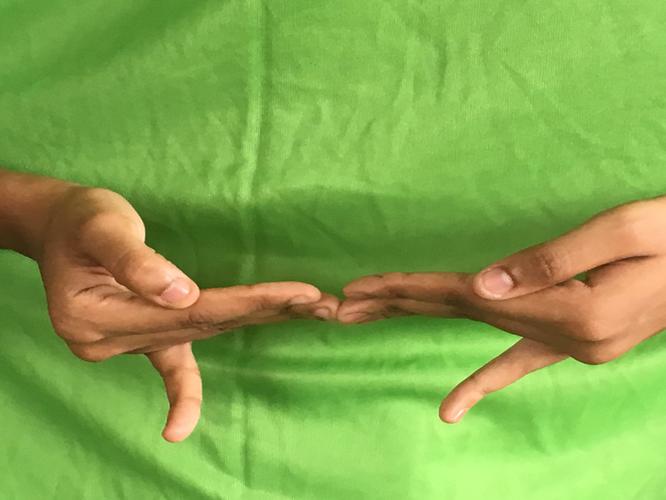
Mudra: Khatva
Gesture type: double_hand